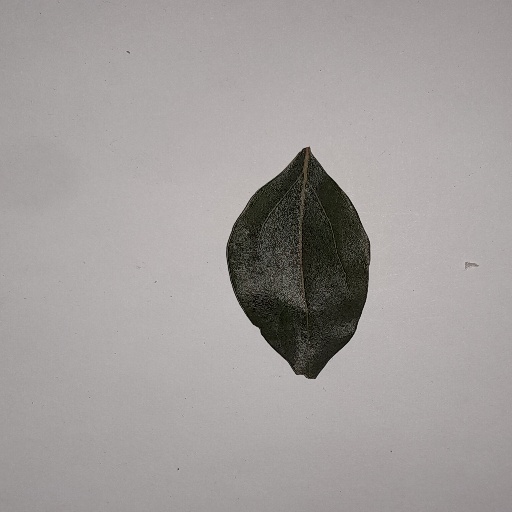
Species: Camphor
Leaf condition: Bacterial Spot